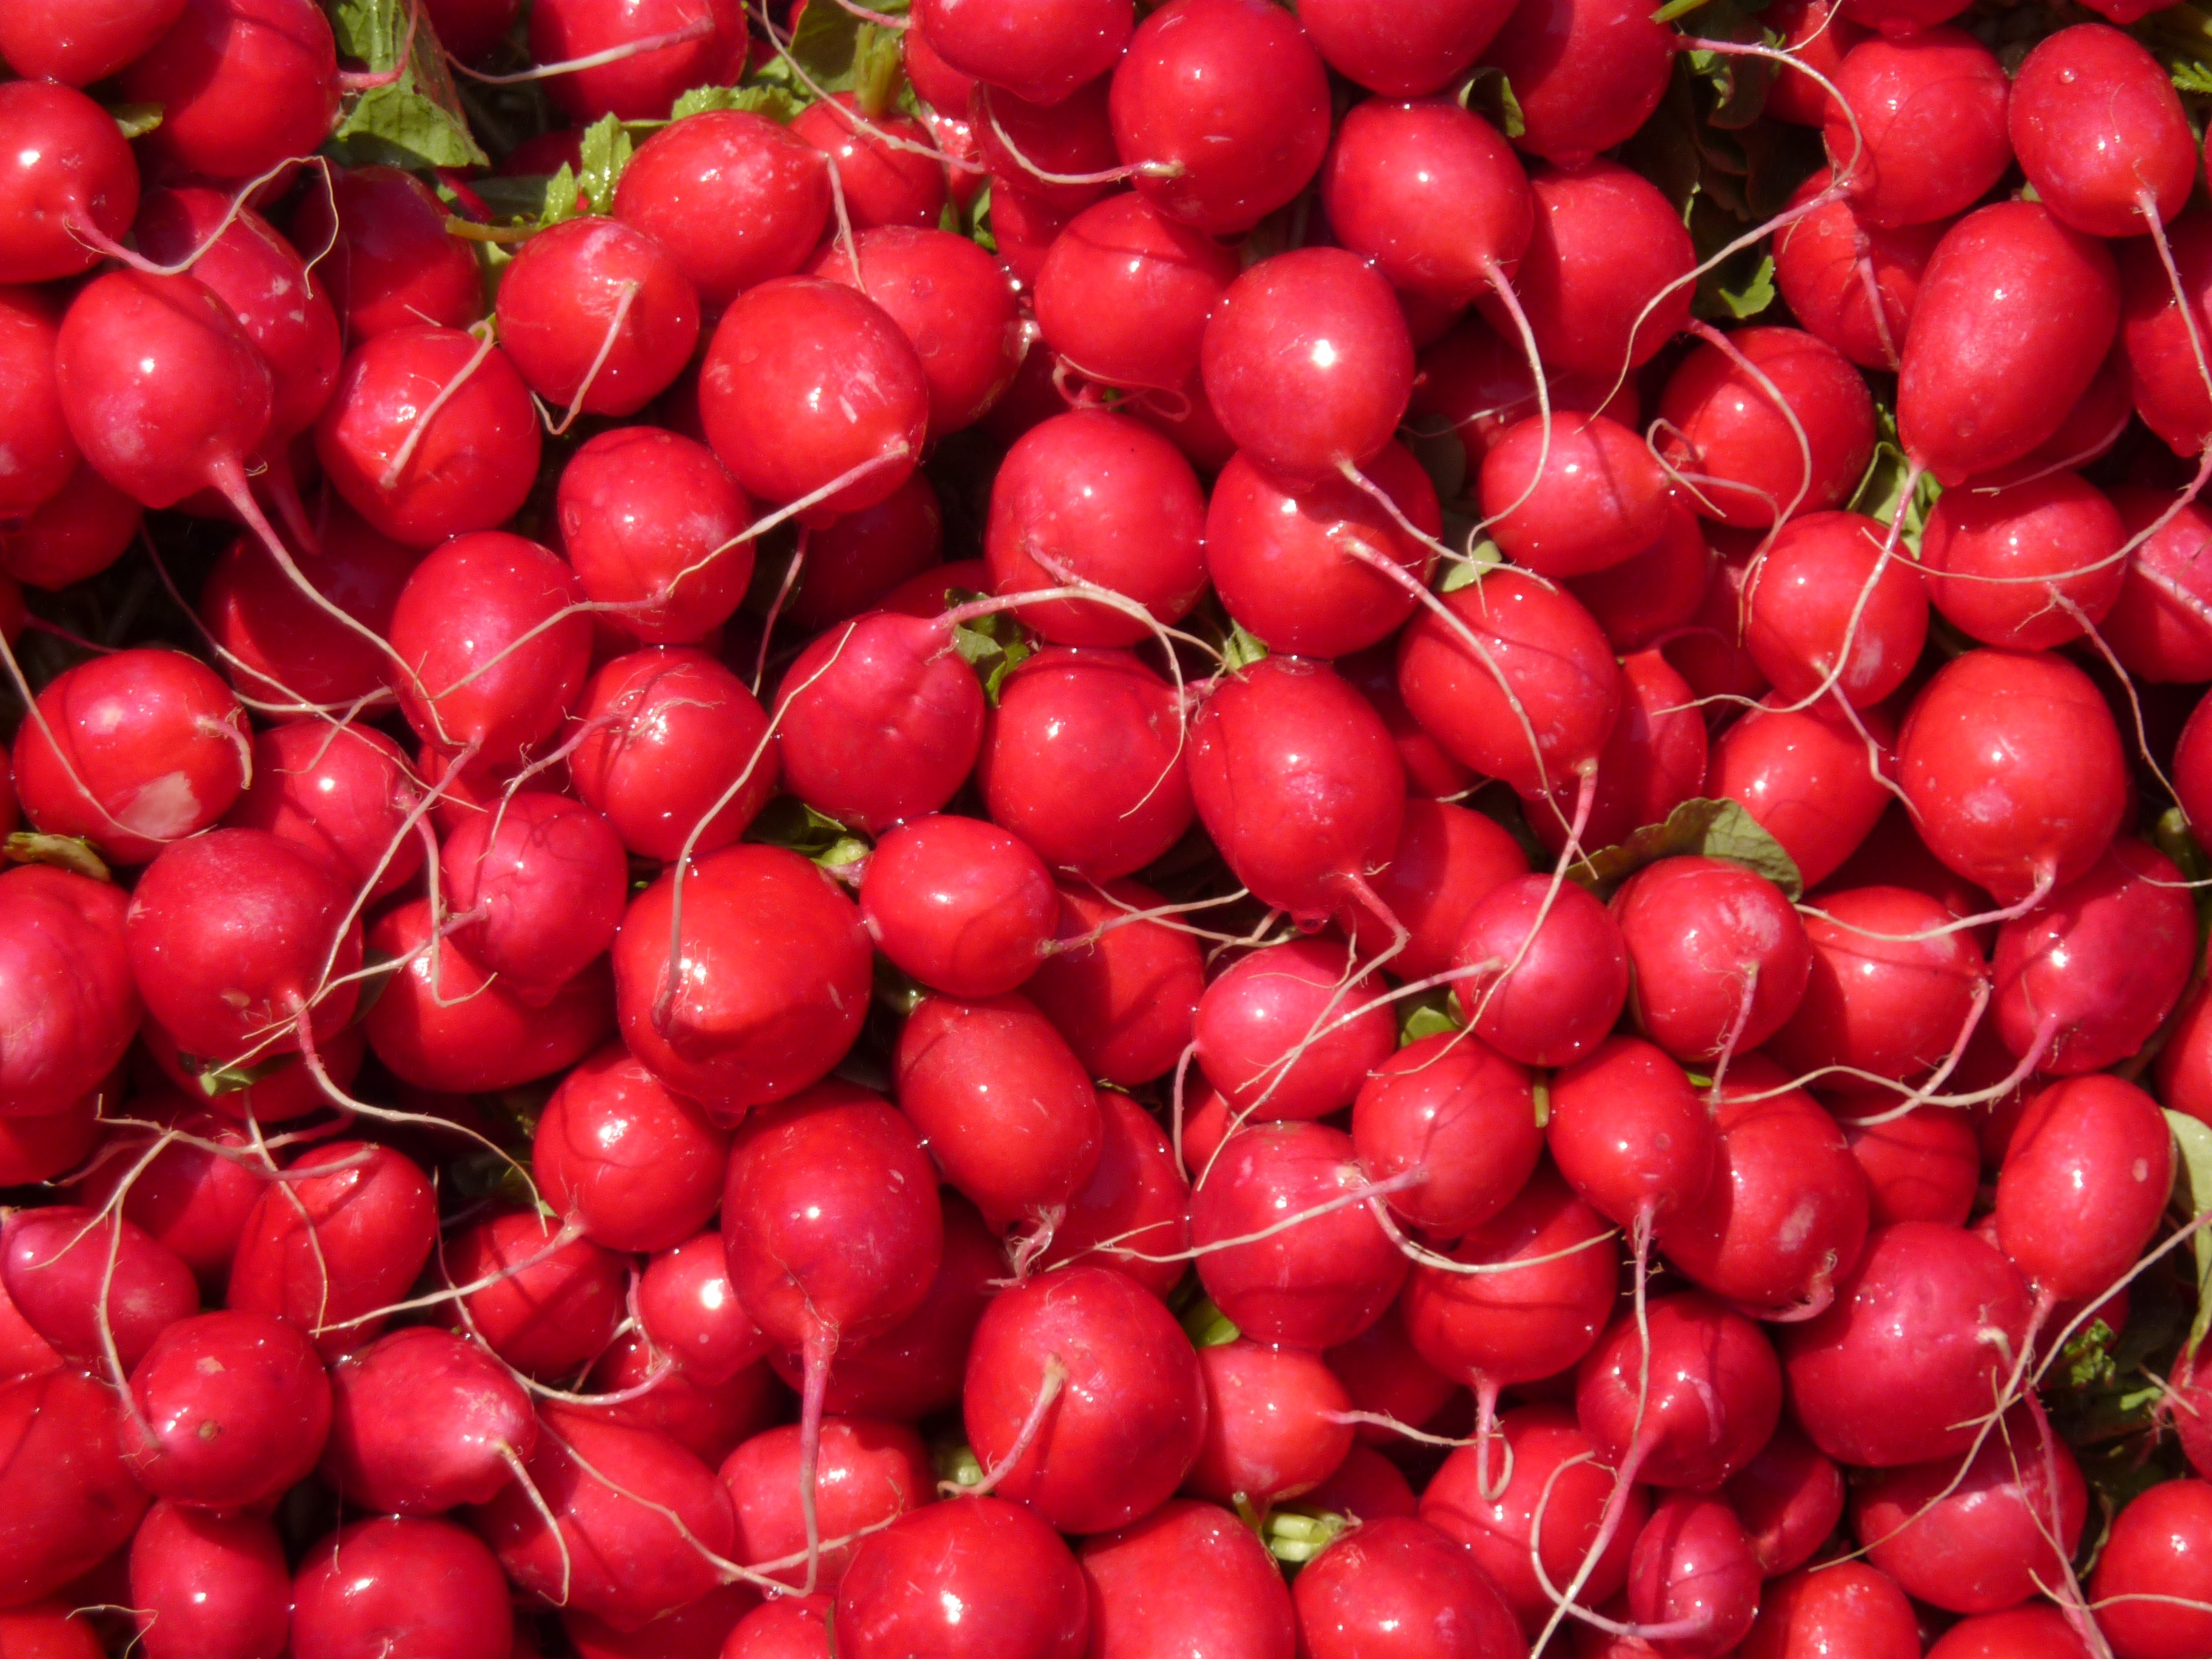
plant, fruit, flower, food, red, produce, vegetable, healthy, eat, vegetables, cherry, radishes, rose hip, farmers local market, flowering plant, rose family, acerola, malpighia, vegetable market, land plant